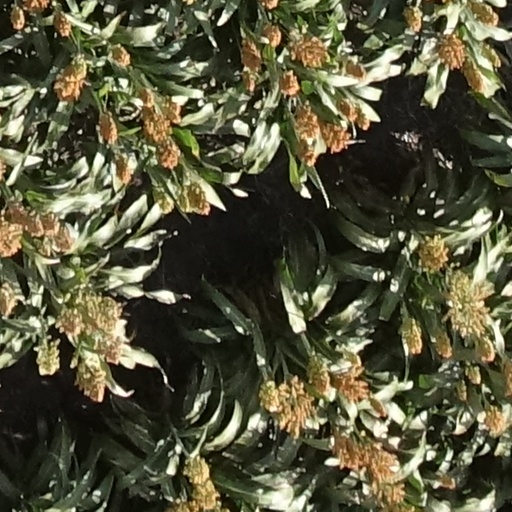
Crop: sorghum